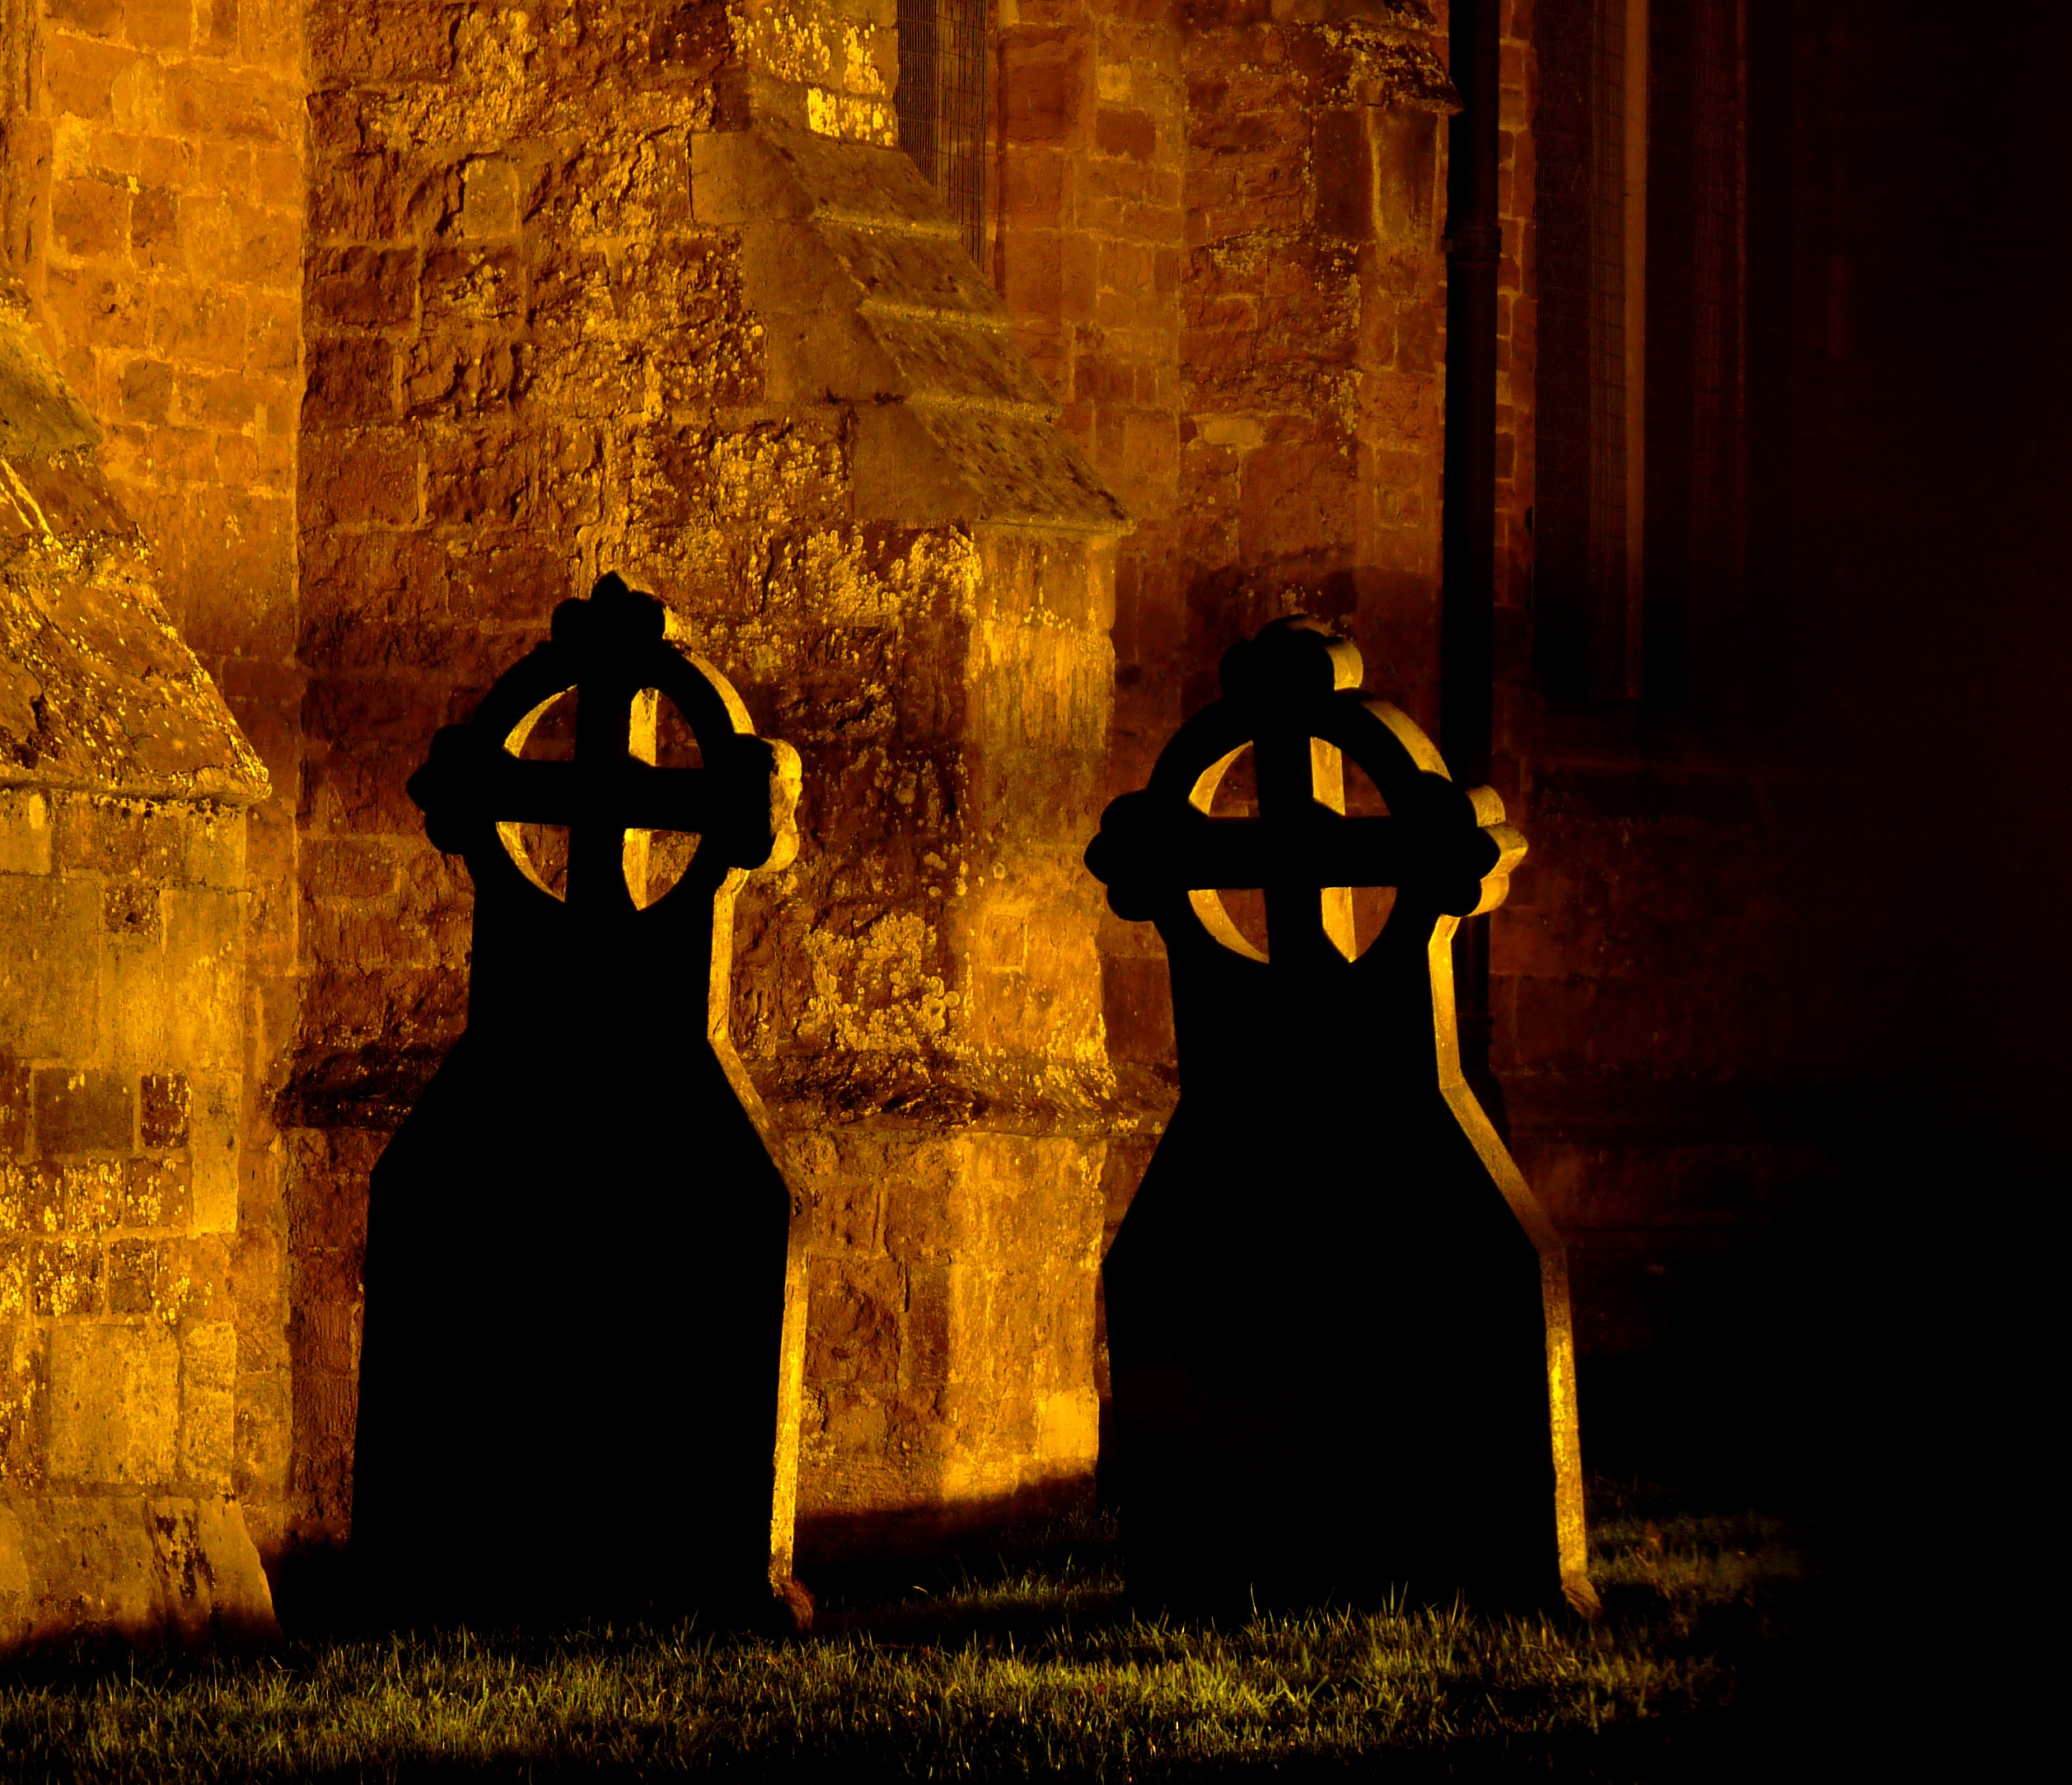
night, shadow, darkness, colour, buildings, noite, sombras, anawesomeshot, graveyards, northamptonshire, rothwell, sillhouettes, churchyards, sentinel, ancient history